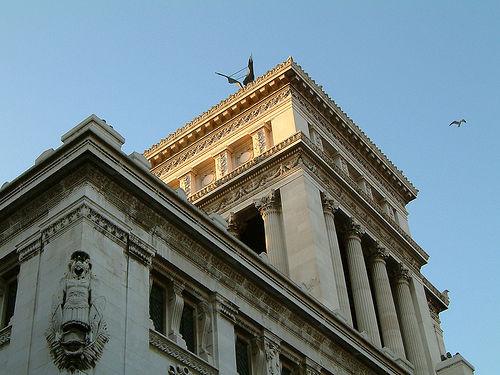
Weather: sun or clear